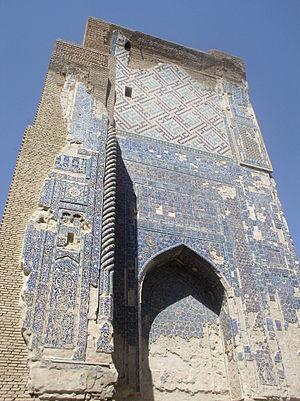
Ak Saray est un site archéologique situé en actuel Ouzbékistan, à Shahrisabz. Le palais a été réalisé au début de la période timuride, entre 1380 et 1396 et 1404, sous le règne de Timur.